Fortress (cancelled video game)

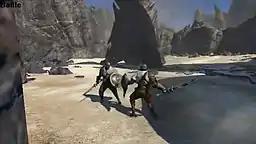
Gameplay combat test of two characters from the leaked tech demo.

"Fortress" started out as an original fantasy game concept designed by Ulf Andersson, Grin's co-founder. Preproduction began in the second half of 2008. Lead character artist Björn Albihn described "Fortress" as "a game with an epic scale both in story and production values". The project was developed on a game engine compatible with Microsoft Windows, PlayStation 3, and Xbox 360. The development team, led by Andersson as a creative director, produced concept art and 3D assets under art director Anders De Geer and Albihn. The game design was led by technical artist Erik Lindqvist. The art style of the game was supposed to be realistic and similar to "" according to Guillaumue Mraz, a level designer at Grin.